History of painting

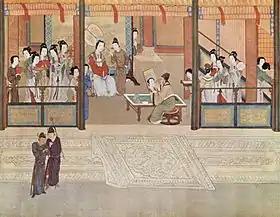
"Spring Morning in the Han Palace", by Ming-era artist Qiu Ying (1494–1552 AD)

China, Japan and Korea have a strong tradition in painting which is also highly attached to the art of calligraphy and printmaking (so much that it is commonly seen as painting). Far east traditional painting is characterized by water based techniques, less realism, "elegant" and stylized subjects, graphical approach to depiction, the importance of white space (or negative space) and a preference for landscape (instead of the human figure) as a subject. Beyond ink and color on silk or paper scrolls, gold on lacquer was also a common medium in painted East Asian artwork. Although silk was a somewhat expensive medium to paint upon in the past, the invention of paper during the 1st century AD by the Han court eunuch Cai Lun provided not only a cheap and widespread medium for writing, but also a cheap and widespread medium for painting (making it more accessible to the public).